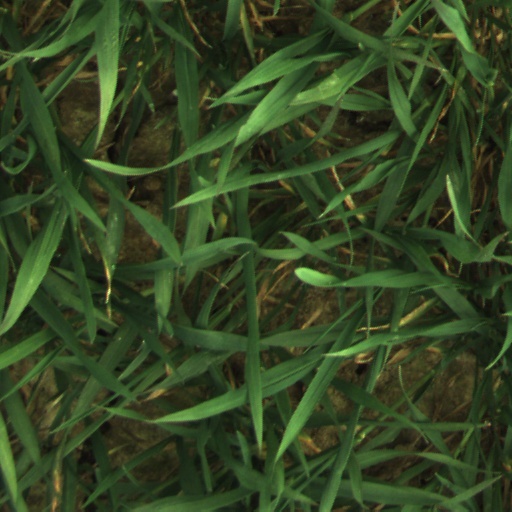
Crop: wheat